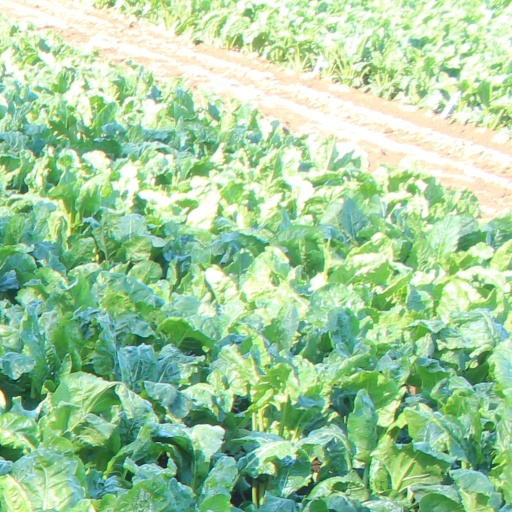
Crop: sugar beet